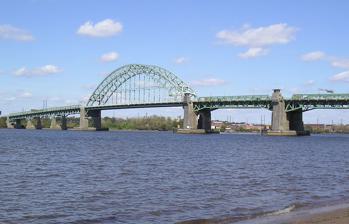
Building: Tacony–Palmyra Bridge
Country: United States of America
Year built: 1929
Bridge connecting Pennsylvania and New Jersey Tacony–Palmyra Bridge Bridge as seen from the New Jersey shoreline Coordinates 40°00′43″N 75°02′35″W / 40.01199°N 75.04298°W / 40.01199; -75.04298 Carries 3 lanes of PA 73 (PA side) / Route 73 (NJ side), pedestrians and bicycles Crosses Delaware River Locale Philadelphia (Tacony), Pennsylvania and Palmyra, New Jersey Official name Tacony–Palmyra Bridge Maintained by Burlington County Bridge Commission ID number 3000001 (NJ), 677301999100150 (PA) Characteristics Design Steel tied arch bridge with bascule opening Total length 3,659 ft (1,115 m) Width 38 ft (12 m) Longest span 558 ft (170 m) Clearance above 14.5 ft (4.4 m) Clearance below 61 ft (19 m) (arch), 54 ft (16 m) (bascule) History Opened August 14, 1929 ; 95 years ago ( August 14, 1929 ) Statistics Daily traffic 50,000 (1999) Toll $4.00 (northbound, cash), $3.00 ( E-ZPass ) Location View from the roadway of the Tacony-Palmyra Bridge, across the upper Delaware River from Palmyra, New Jersey to Tacony section of Philadelphia with drawbridge signs The Tacony–Palmyra Bridge is a combination steel tied-arch and double-leaf bascule bridge across the Delaware River that connects New Jersey Route 73 in Palmyra, New Jersey with Pennsylvania Route 73 in the Tacony section of Philadelphia . The bridge, designed by Polish-born architect Ralph Modjeski , has a total length of 3,659 feet (1,115 m) and spans 2,324 feet (708 m). After one and a half years of construction, it opened on August 14, 1929, replacing ferry service that had operated between Tacony and Palmyra since May 6, 1922. The Tacony–Palmyra Bridge, seen from New Jersey Owned and maintained by the Burlington County Bridge Commission of New Jersey , the bridge has a $4 cash toll and $3 E-ZPass toll for northbound (Pennsylvania-bound) traffic. Despite interruptions due to occasional openings for passing shipping traffic (the upper Delaware River is navigable as far north as Van Sciver Lake near Bristol, Pennsylvania ), it serves as a lower-cost alternative to the more southerly, six-lane, high-span Betsy Ross Bridge , which charges $5 for the westbound crossing. Built with four lanes, the bridge was modified in 1997 to have three wider lanes – two northbound towards Philadelphia and one southbound towards New Jersey . A walkway provides access for pedestrian and bicycle traffic. The bulk carrier, Bufflehead , passes through the drawbridge span. The bascule draw span is located immediately east of the main, arched span. On October 10, 2013, the bascule span jammed and became stuck in the open position when a roller under the maintenance walkway seized, closing the bridge for approximately eleven hours. In 2016, work began on rehabilitation and improved traffic controls systems, including barriers and traffic lights. See also List of crossings of the Delaware River References